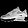
Label: Sneaker